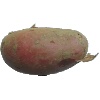
Label: Potato Red 1